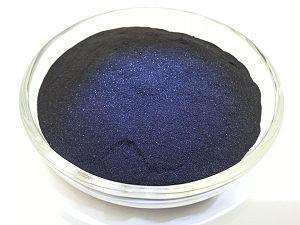
Le palladium est l'élément chimique de numéro atomique 46, de symbole Pd.